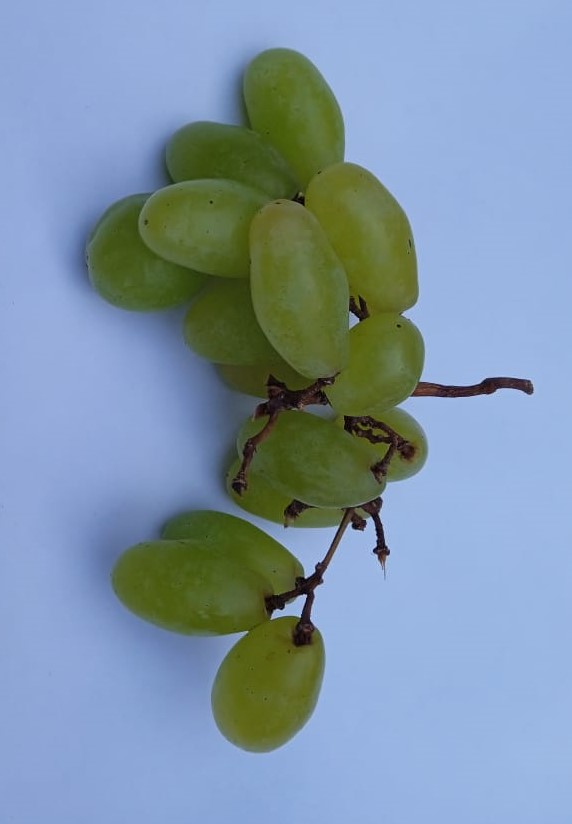
Fruit: grape
Condition: fresh